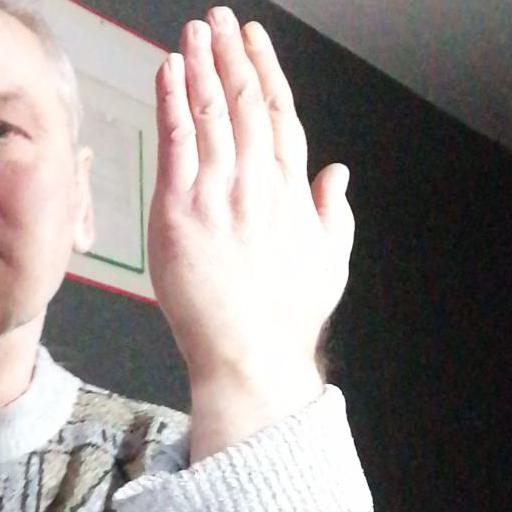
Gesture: stop_inverted